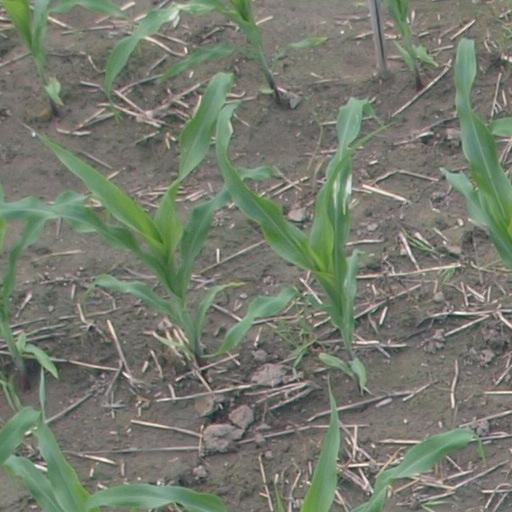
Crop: maize; corn